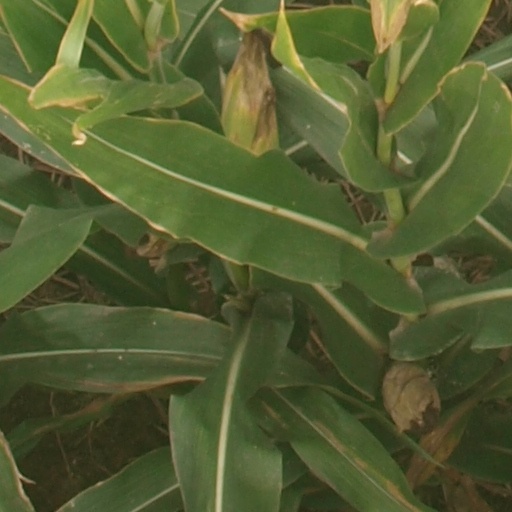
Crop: maize; corn